Samarang-class gunvessel

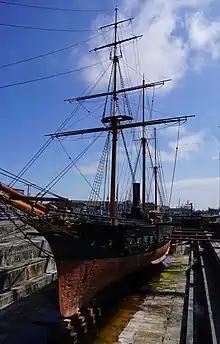
HNLMS "Bonaire" in drydock at Willemsoord in 2018

In the 1870s the navy in the Dutch East Indies consisted of an auxiliary squadron of four ships from the Netherlands, and the colonial navy of 22 ships. The auxiliary squadron was primarily responsible for external defense. The ships of the colonial navy ("Indische Militaire Marine") were meant for transport and flotilla services. All the ships were steam ships, with half still using paddle propulsion, and half using screw propulsion. The ships of the colonial navy were scattered over a wide number of stations. The tasks of the colonial navy were: fighting piracy; executing and supporting military actions; showing the flag; hydrographic work; training crews.